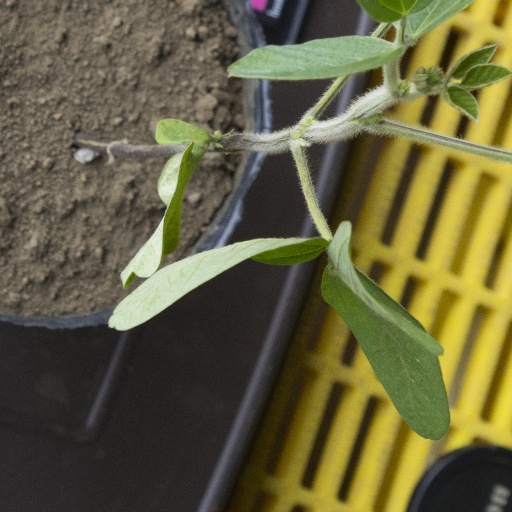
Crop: soybean